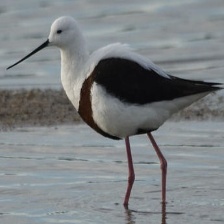
Species: BANDED STILT
Scientific name: CLADORHYNCHUS LEUCOCEPHALUS